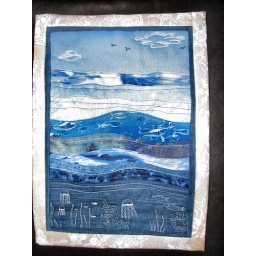
Layers of deep blue to light waves and clouds in the sky. Pearlescent thread draws ocean creatures at the bottom